Estrella–Pantaleon Bridge

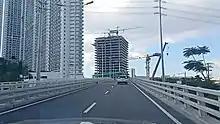
The bridge in October 2021 after expansion to four lanes

In June 2017, Public Works and Highways Secretary Mark Villar announced the expansion of the Estrella–Pantaleon Bridge. Funded by China, the new bridge has four lanes and is a twin-spine steel box girder bridge with concrete deck slabs. It will utilize the existing approaches while modifying the abutment and piers to accommodate the new bridge superstructure. The bridge also has wider sidewalks with a width of . The bridge is designed to withstand high-intensity earthquakes. The project is handled by China Road and Bridge Corporation (CRBC). Aside from the bridge itself, the construction project also includes improving access to the bridge by upgrading and widening Barangka Drive and Pantaleon Street on the Mandaluyong side.